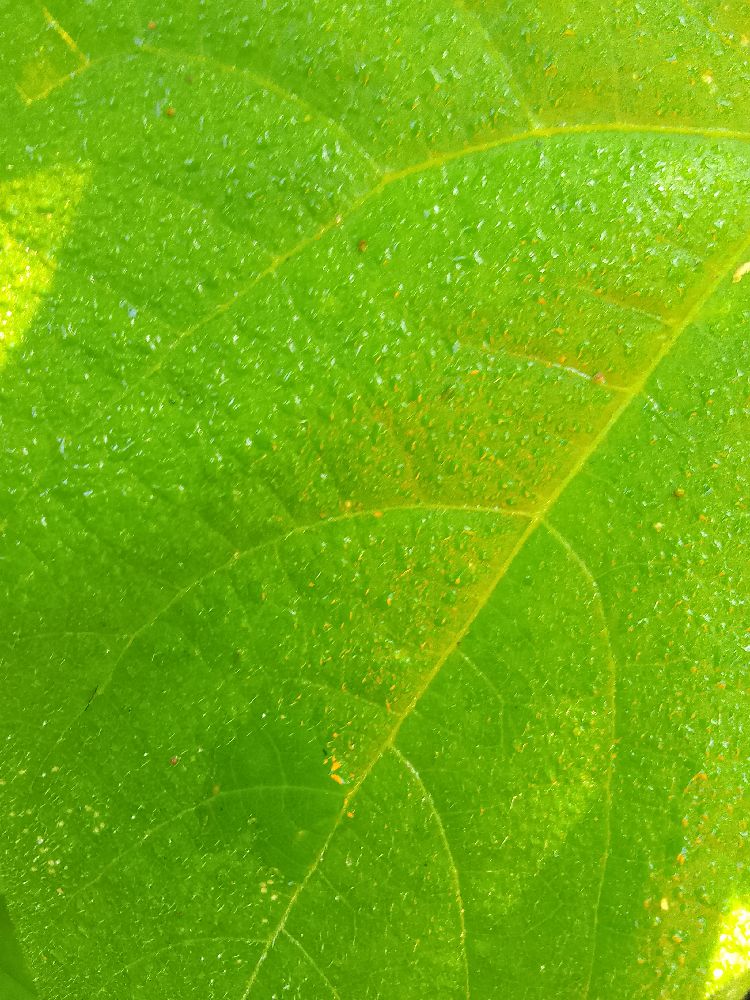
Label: healthy